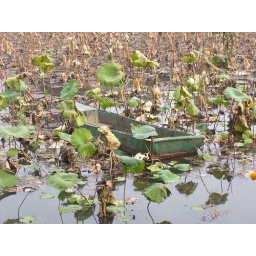
A lonely boat in the middle of the lily lake at Ren Min Park, Anyang